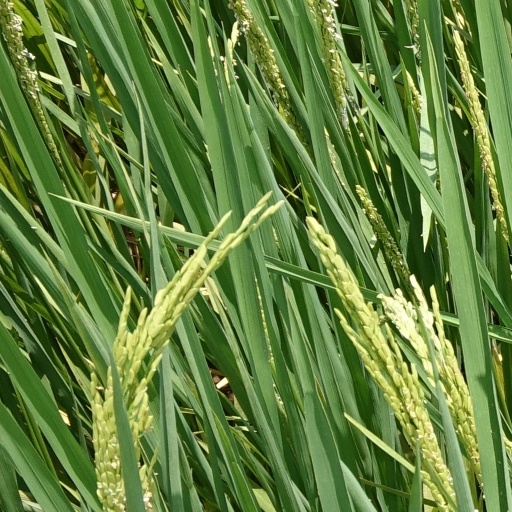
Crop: rice